Swaim's Panacea

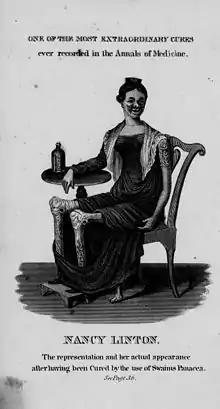
Nancy Linton, whom Swaim heavily advertised as cured by his Panacea.

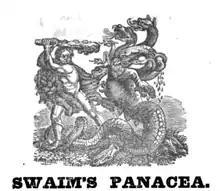
Detail of 1822 advertisement, showing Hercules battling the Hydra.

Swaim used a symbol of Hercules killing the Hydra in early advertisements of his product, which was being sold in rectangular bottles by 1825, and in green cylindrical bottles by 1829. Swaim advertised heavily, and took advantage of developments in commercial lithography in the 1830s to advertise his concoction with a portrait of a woman named Nancy Linton, advertising her "actual appearance" after being cured. The panacea contained the undisclosed active ingredient mercury dichloride, as Linton's grotesque appearance appears to reflect signs of mercury poisoning. Mercury dichloride (called corrosive sublimate at the time) did have a prior history of being used to treat syphilis. Oil of wintergreen and sarsaparilla were also prominent ingredients of Swaim's product.